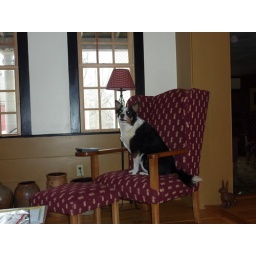
Sobe has taken to sitting in the chair by the window, listening and watching the world go by...